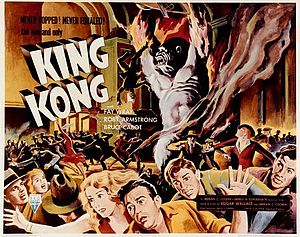
King Kong
King Kong er navnet på en drabelig kæmpegorilla med en fatal svaghed for en særlig kvinde. Denne fiktive figur, skabt af instruktøren og manuskriptforfatteren Merian C. Cooper, så dagens lys i filmen King Kong, men er siden blevet en del af populærkulturen og har også optrådt i bl.a. bøger, tegneserier og popmusik, samt i talrige filmfortsættelser og genindspilninger.